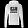
Label: Pullover